Jesse Schultz

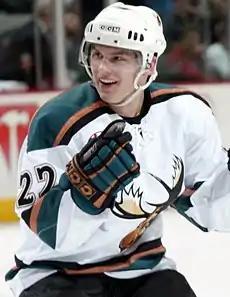
Schultz with the Manitoba Moose in 2006

Jesse Schultz (born September 28, 1982) is a former Canadian professional ice hockey right winger, who most recently played under contract with the Cincinnati Cyclones of the ECHL.